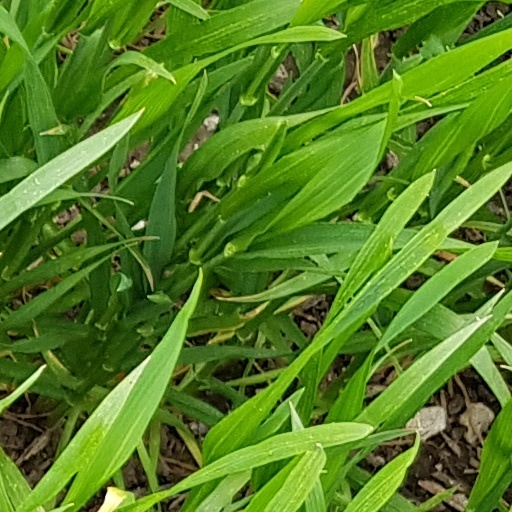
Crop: wheat